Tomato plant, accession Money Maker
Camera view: horizontal (90 deg, fisheye); turntable rotation: 0 degrees
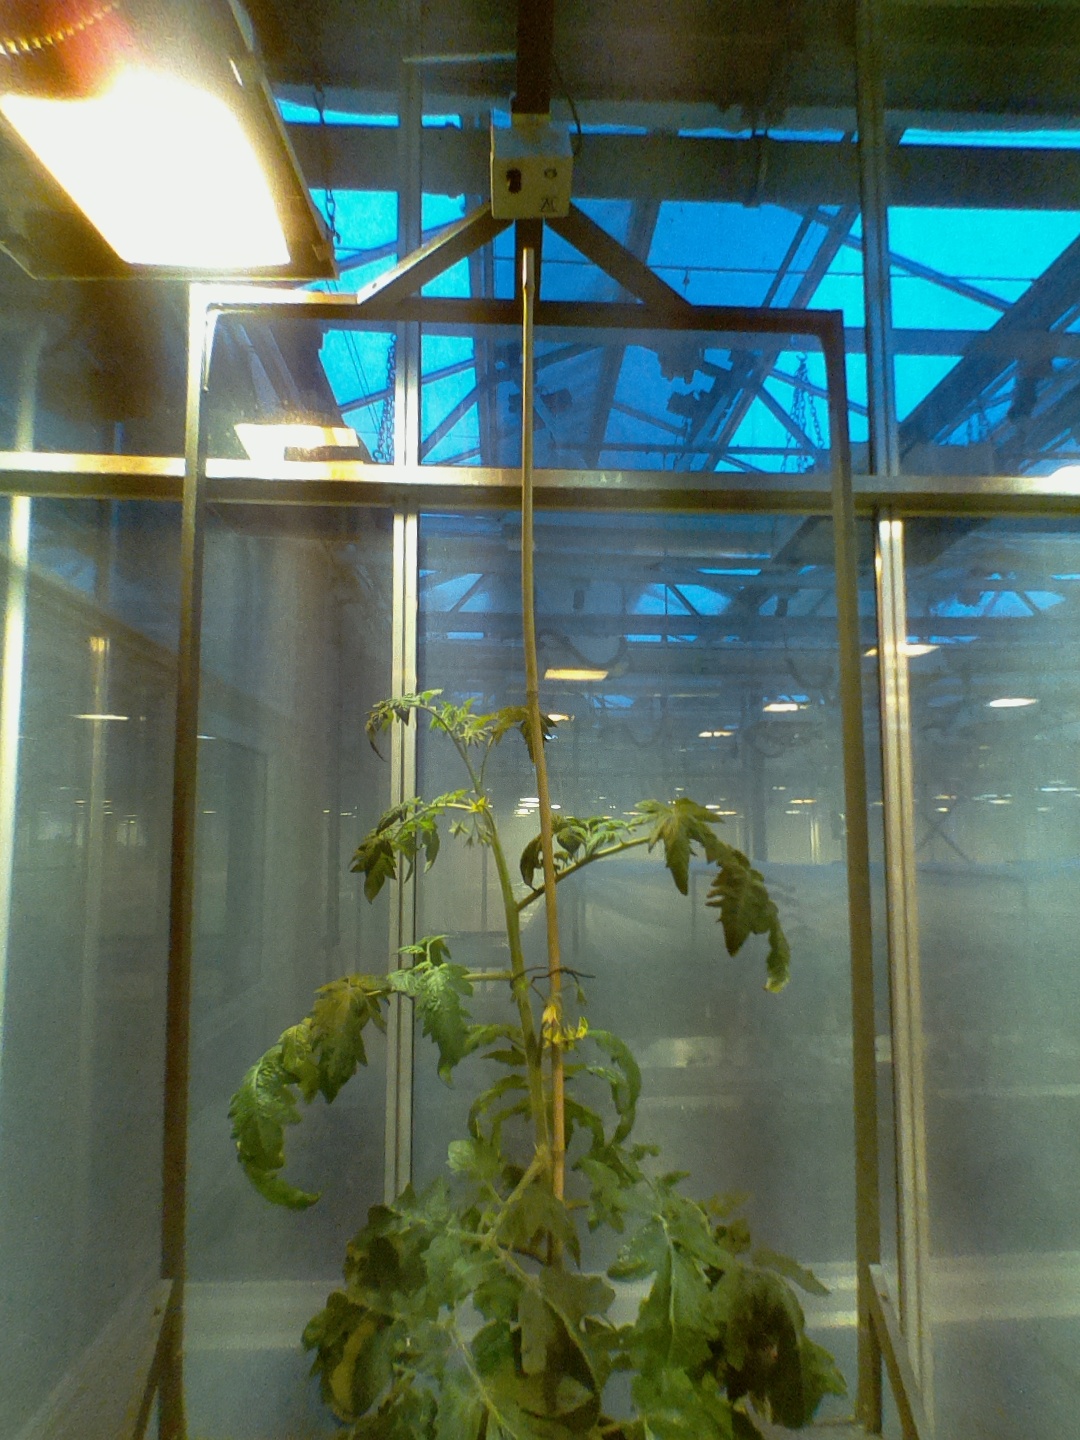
BBCH growth stage 67: Full flowering, 70%-80% of flowers open, more petals falling